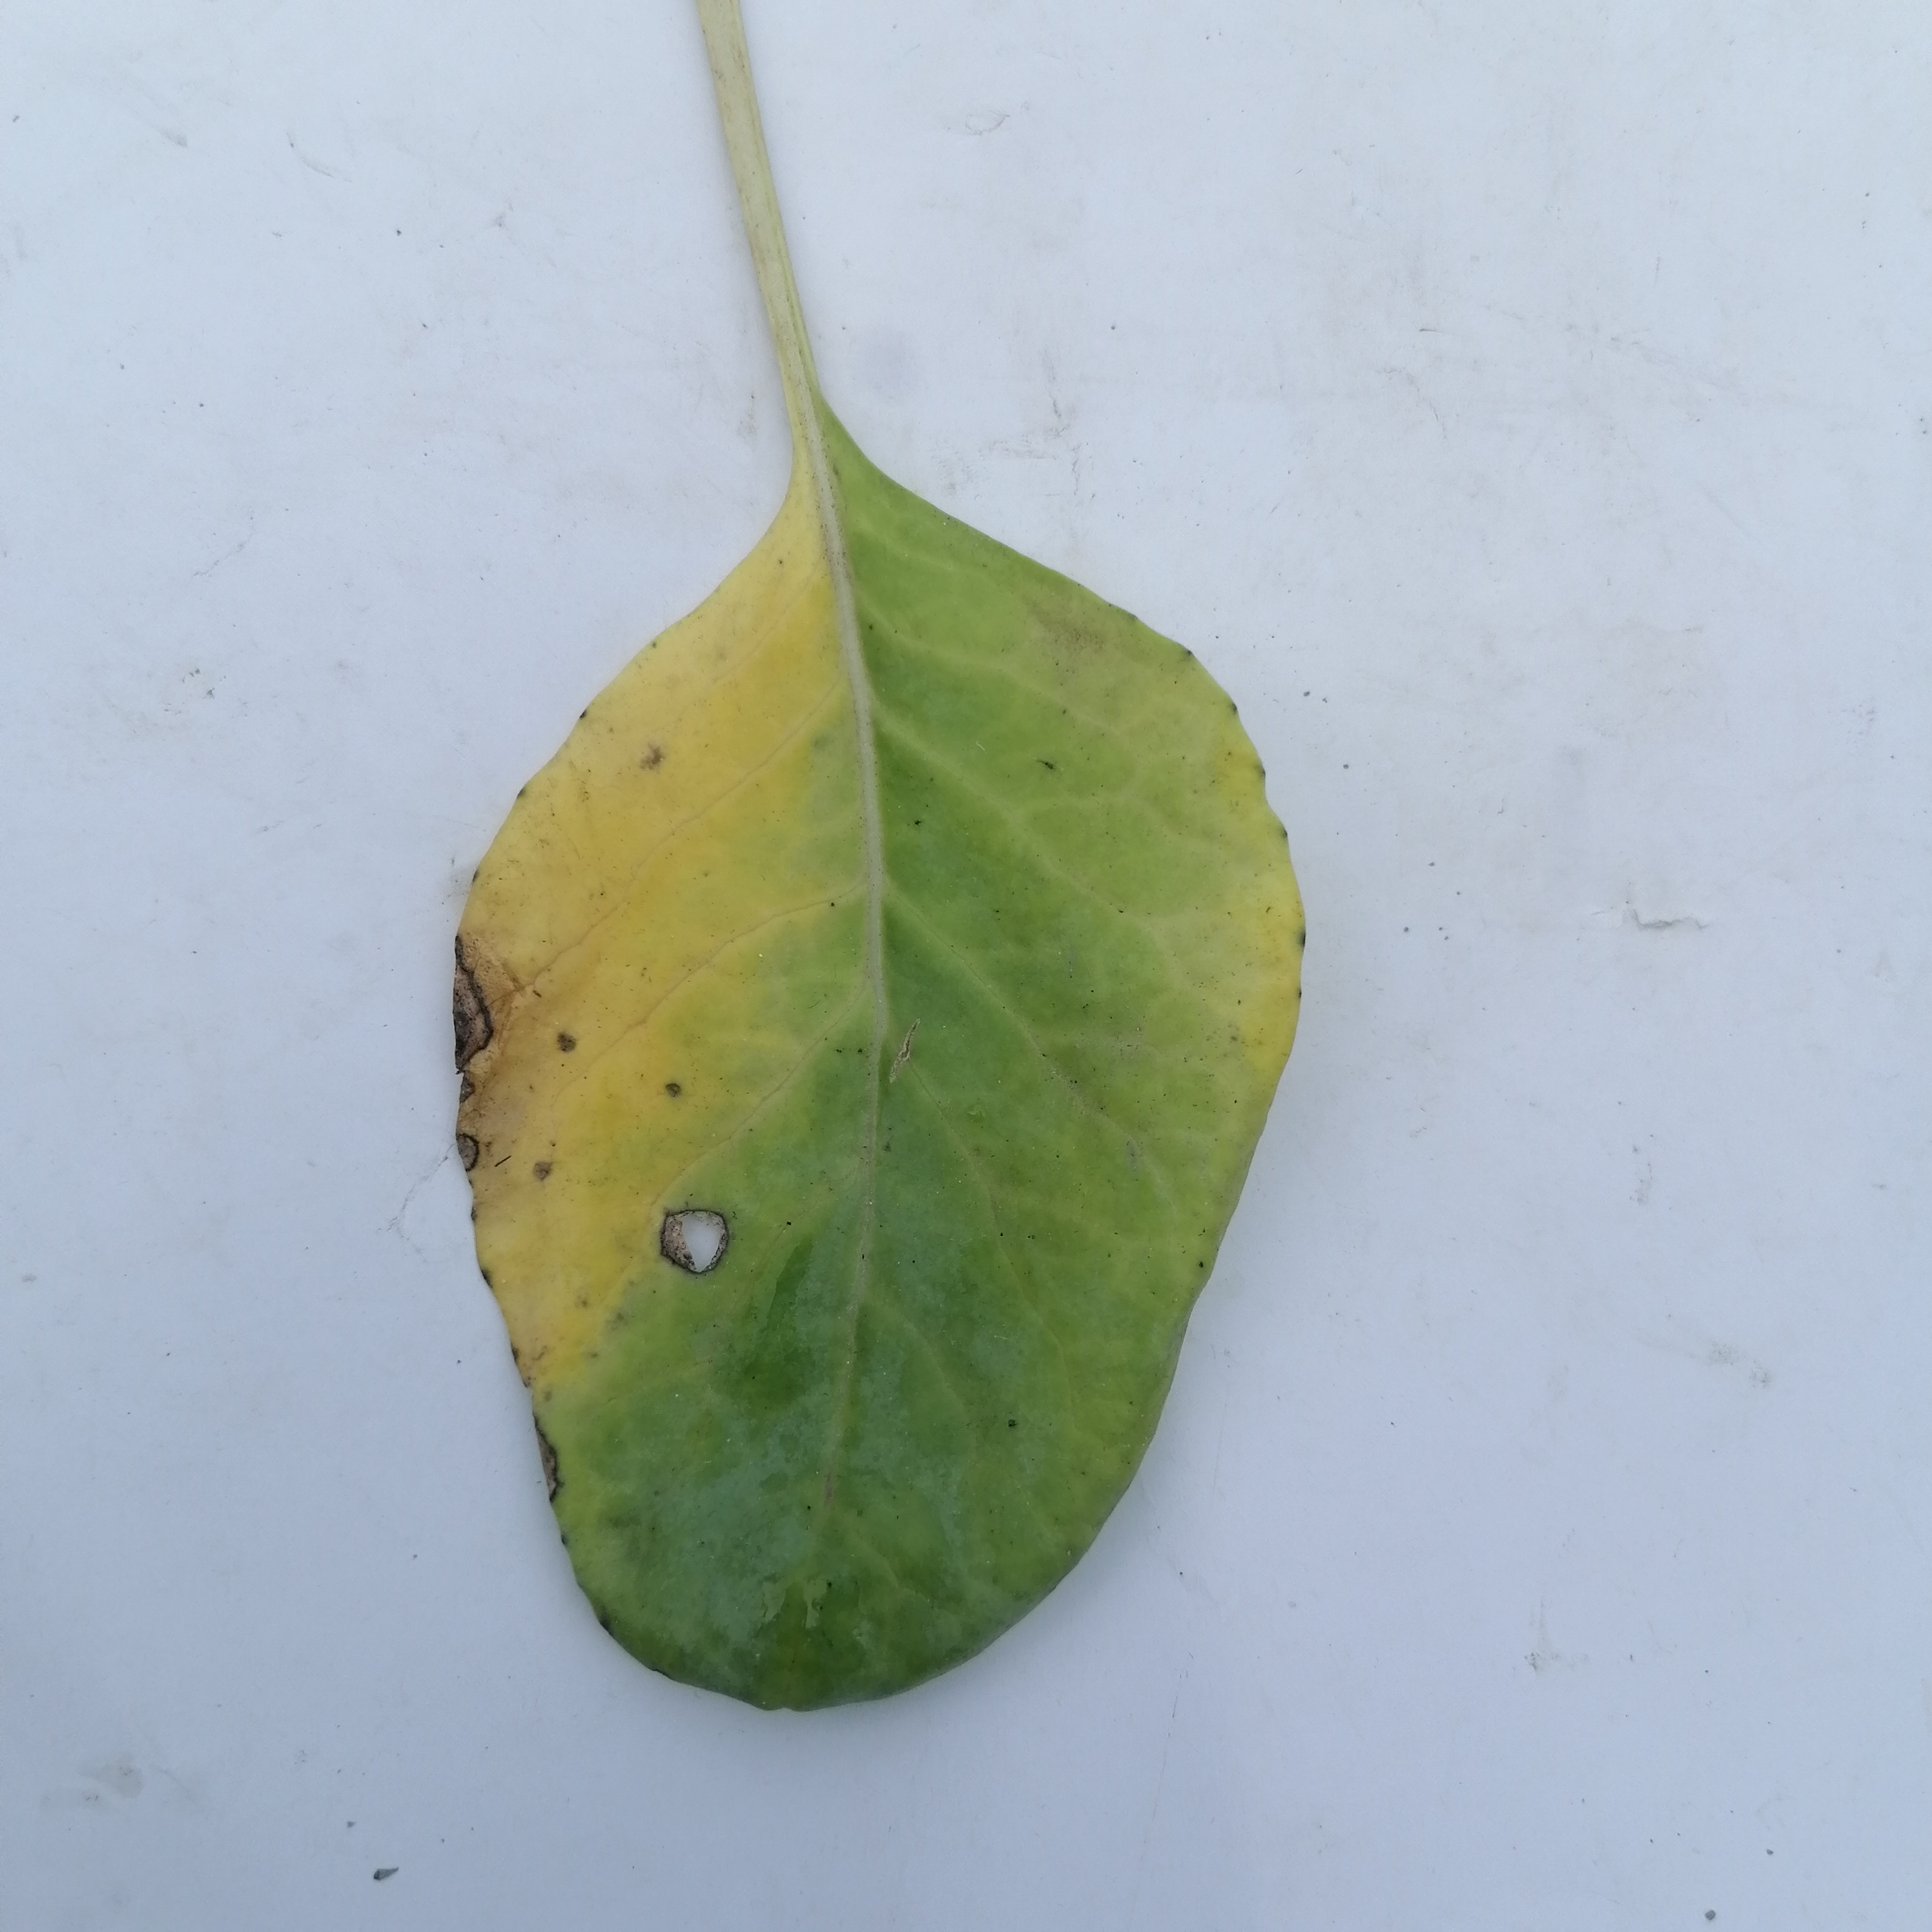
Label: Black Rot